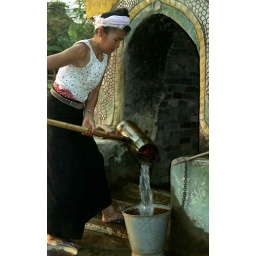
Woman getting water from well in village on road NE of Galamba, Menghan District, Xishuangbanna Region, Yunnan, China